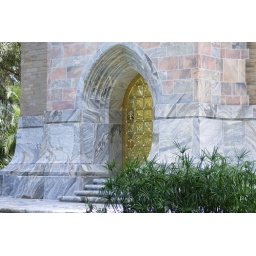
This is the door at the base of the beautiful Bok Tower in Lake Wales, Florida.